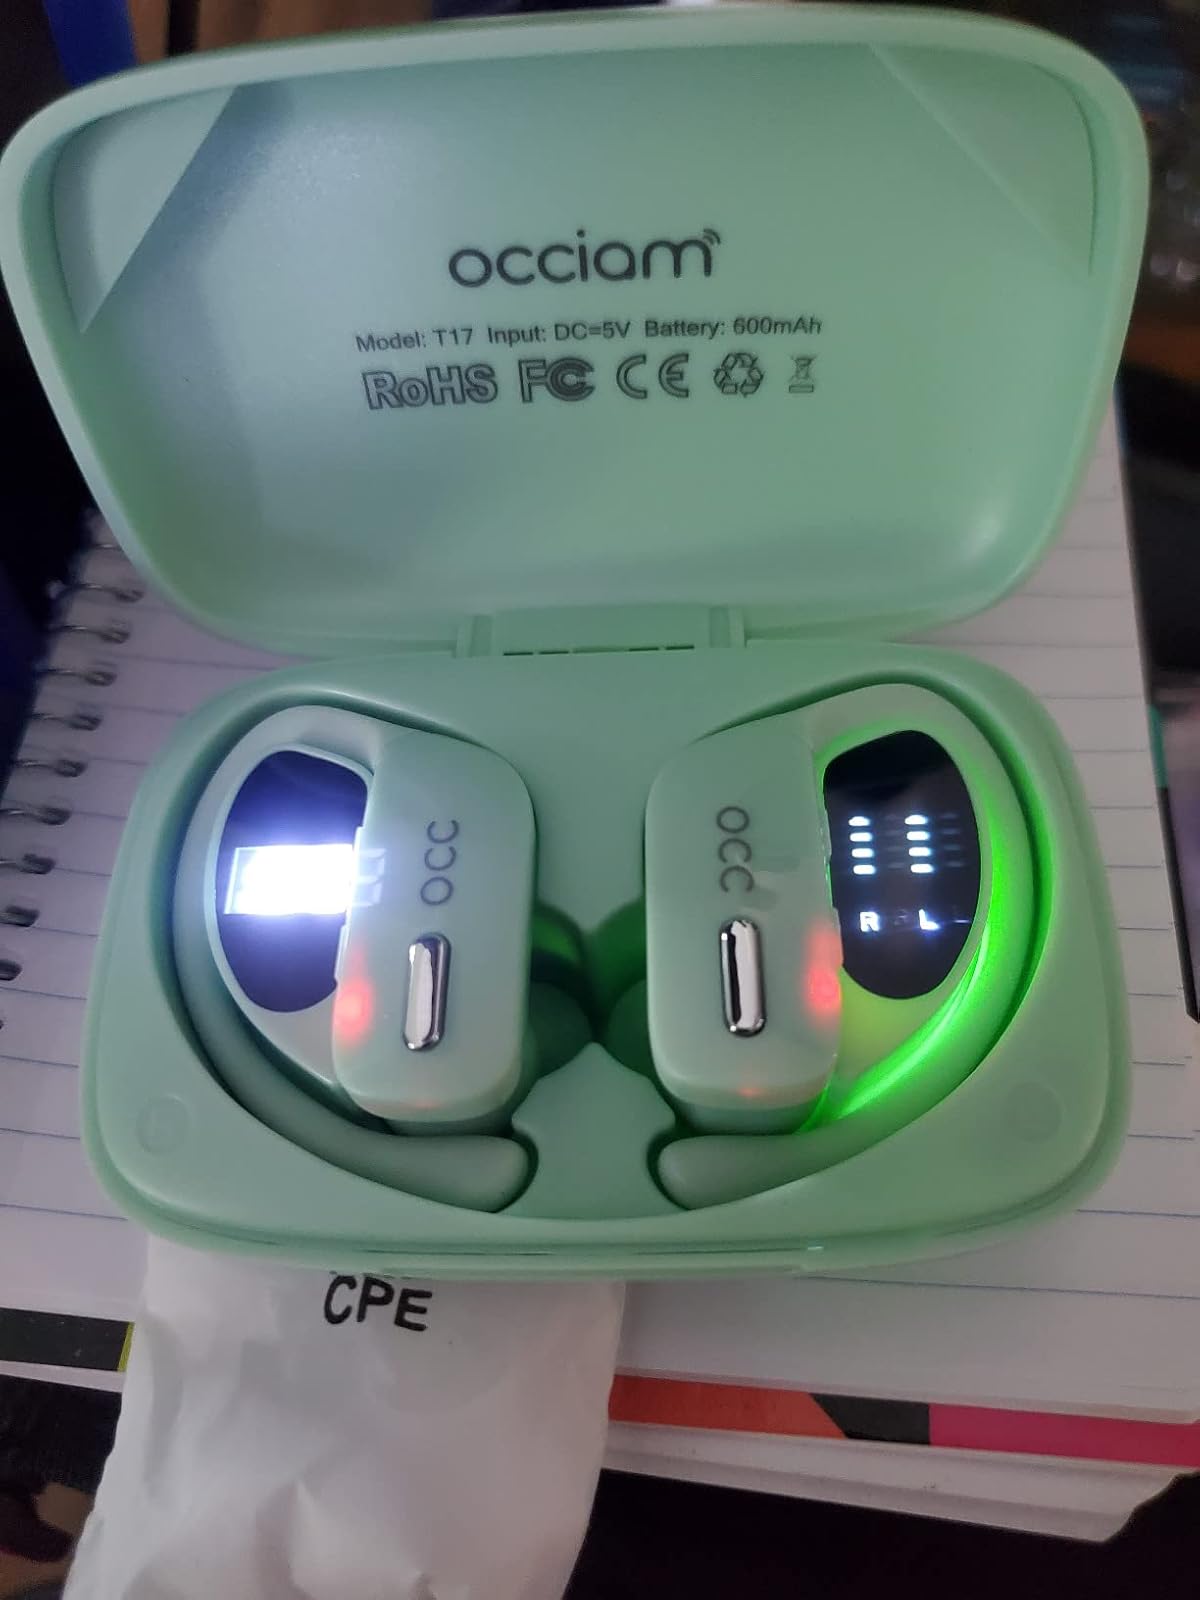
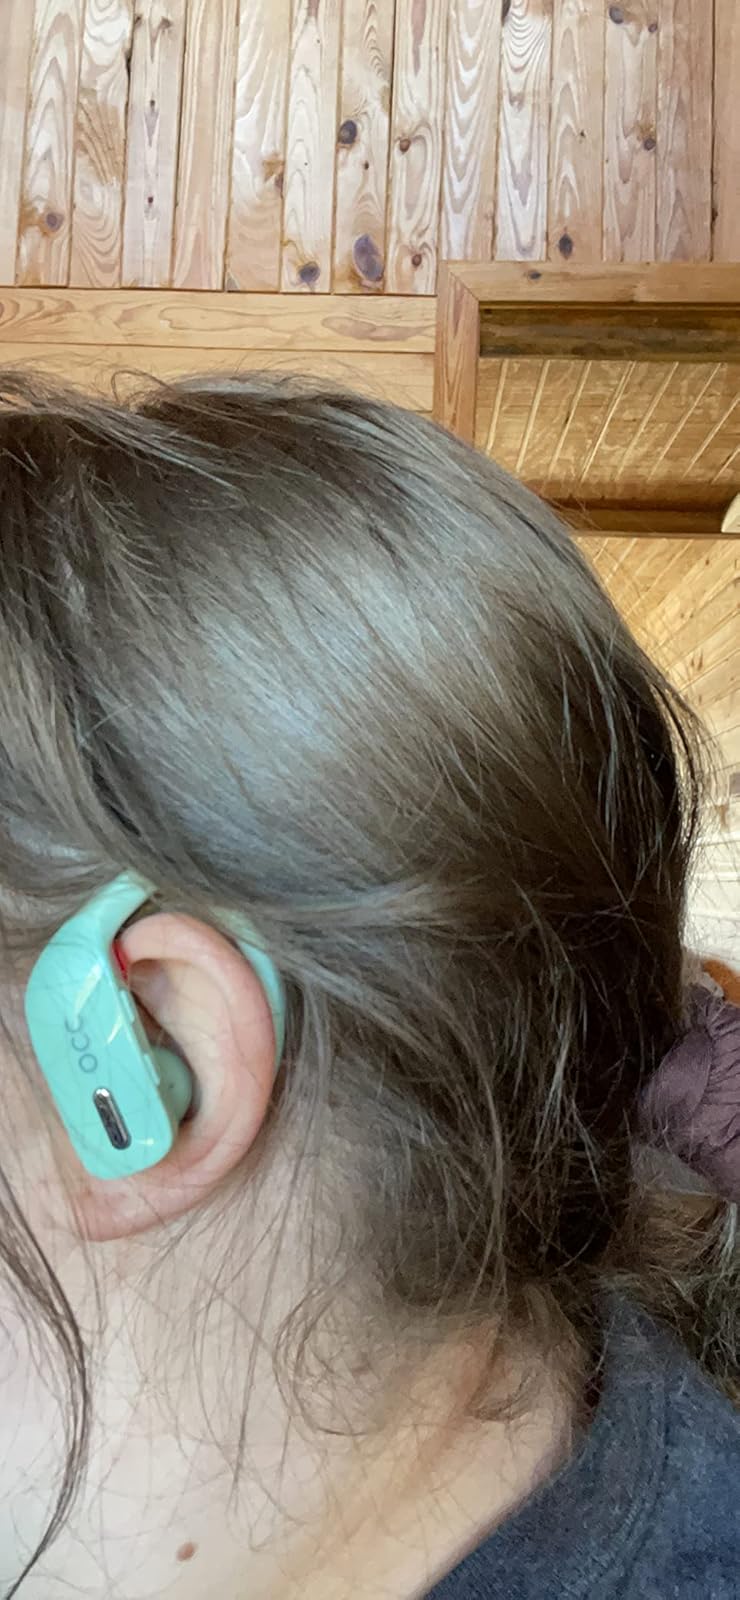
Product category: earbuds
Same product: yes